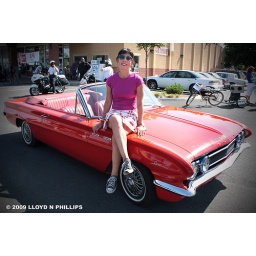
The officer in the background is responding to a call about a lady sitting on a car